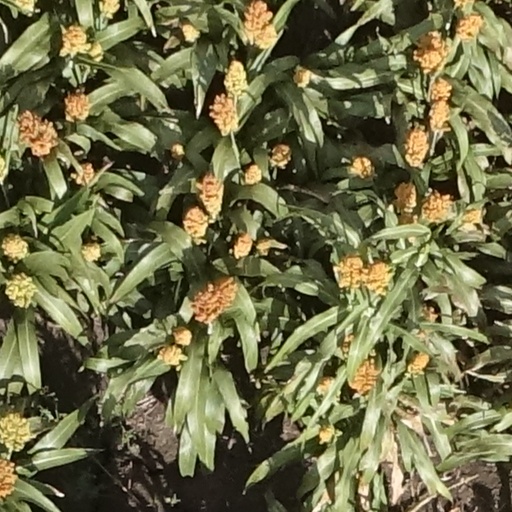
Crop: sorghum